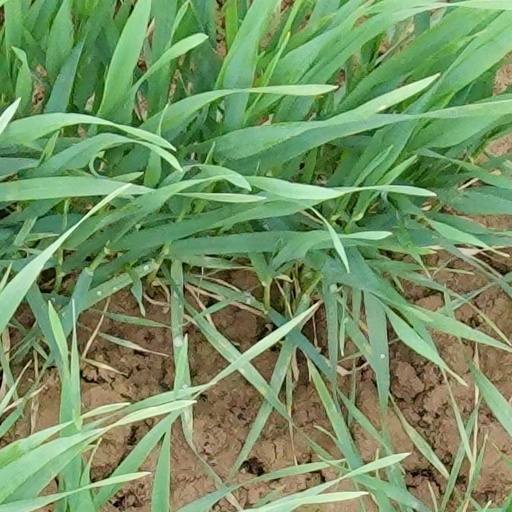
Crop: wheat